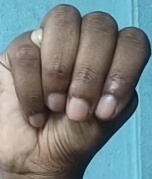
ASL sign: M